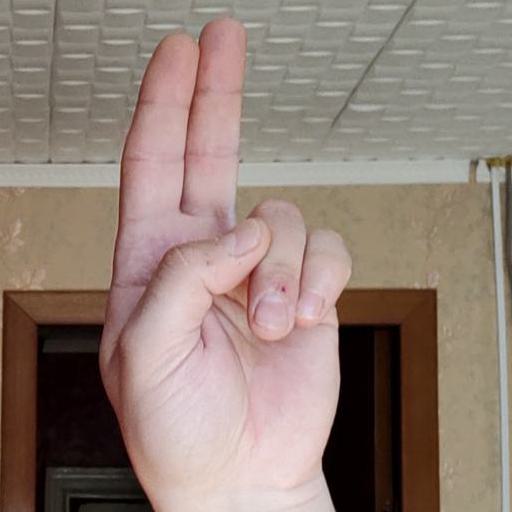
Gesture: two_up